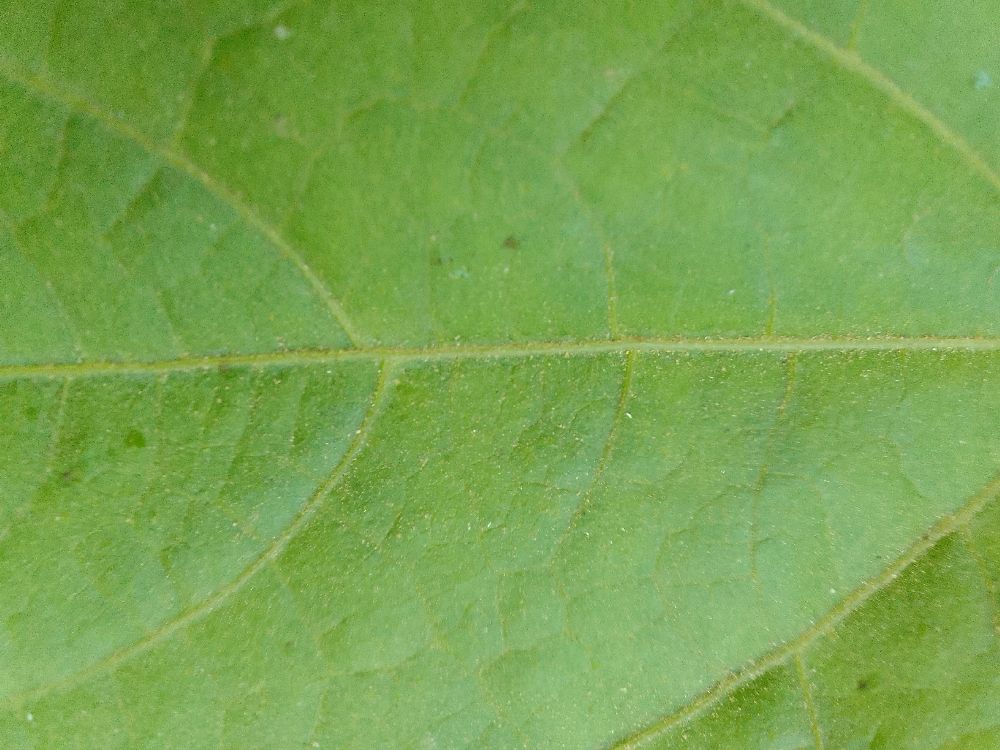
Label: healthy